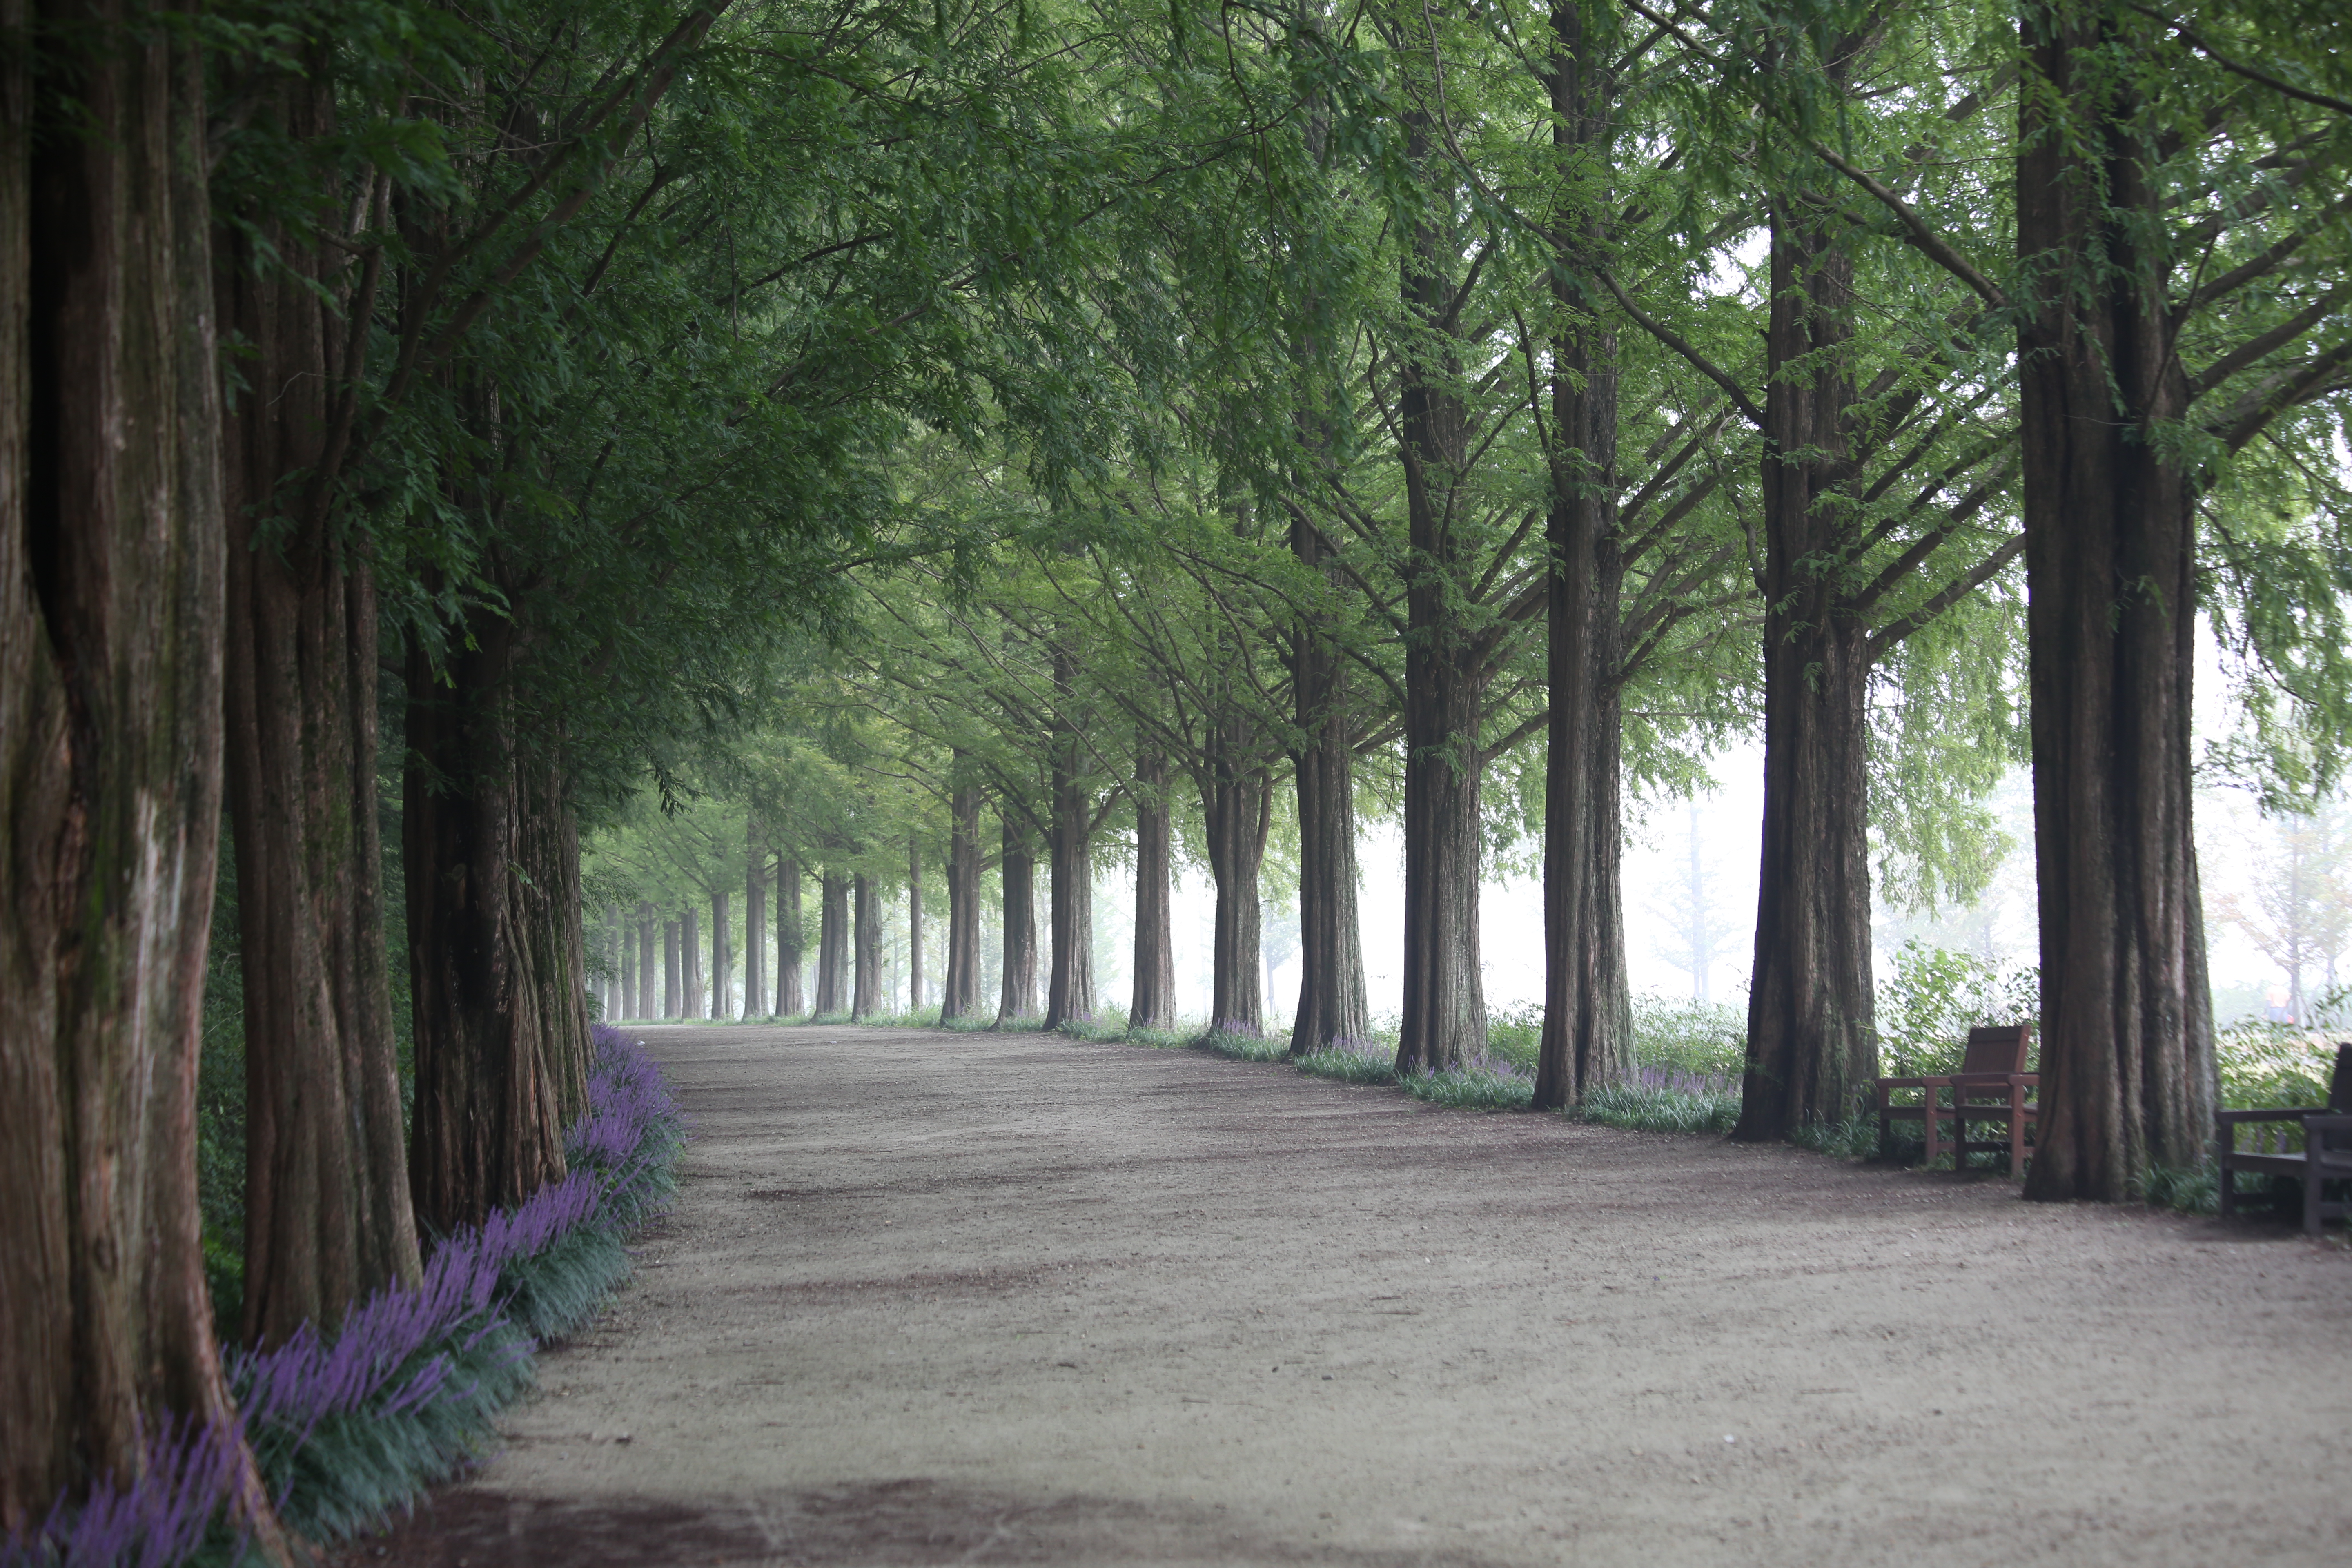
landscape, tree, nature, forest, path, grass, branch, plant, road, trail, sunlight, walkway, park, plantation, grove, woodland, state park, biome, old growth forest, woody plant, temperate coniferous forest